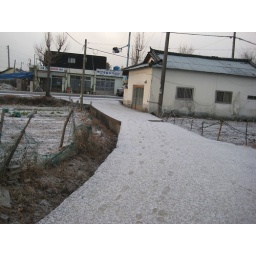
The walkway from my door to the street covered in snow.